Kells Priory

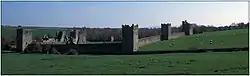
Kells Priory

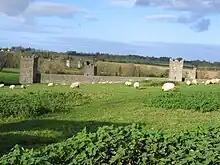
Kells Priory

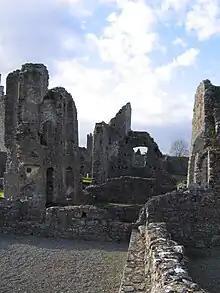
Interior walls

Kells Priory is one of the largest medieval monuments in Ireland. The Augustine priory is situated alongside King's River beside the village of Kells in the townland of Rathduff (Madden), about 15 km south of the medieval city of Kilkenny. The priory is a National Monument and is in the guardianship of the Office of Public Works. One of its most notable features is a collection of medieval tower houses spaced at intervals along and within walls which enclose a site of just over . These give the priory the appearance more of a medieval fortress than of a place of worship and from them comes its local name of "Seven Castles".